2014 Coke Zero 400

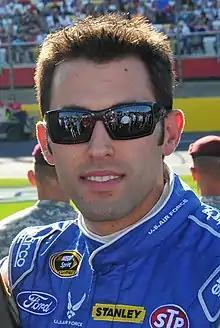
Aric Almirola scored his first career win after rain shortened the race to 112 laps.

The race restarted on lap 98 and the fifth caution flew for another multi-car wreck on the back straightaway collecting 26 cars. It started when Kasey Kahne got turned by Greg Biffle and Kahne turned down into Joey Logano. Everyone checked up but piled into other cars triggering the wreck. During the wreck, Cole Whitt came down the race track and ended up hitting the right rear of Kyle Busch's car and ended up turning Busch upside down. Busch even joked around while being upside down on his radio saying "Just having a good old time over here" with his spotter responding "Just hanging around?". The red flag was displayed for the second time. The cars involved in the wreck were Kasey Kahne, Greg Biffle, Joey Logano, Cole Whitt, Kyle Busch, Clint Bowyer, Alex Bowman, David Gilliland, Justin Allgaier, Ryan Newman, Paul Menard, Josh Wise, Michael Annett, Ryan Truex, Bobby Labonte, Matt Kenseth, Landon Cassill, Jamie McMurray, Marcos Ambrose, David Ragan, Denny Hamlin, Danica Patrick, Brad Keselowski, Terry Labonte, Reed Sorenson, and Michael McDowell. Gilliland described the incident as "all heck broke loose all at once", while Kyle Busch had driven through the grass before his car dug in and sent him back towards traffic; he described his roll as "real slow", After 4 minutes and 48 seconds, the red flag was lifted and the field continued under caution. Footage from this crash was used in the 2015 film ""